The B-52s

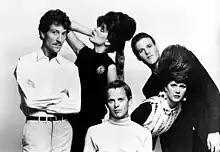
The B-52's in a 1980 publicity shot

In 1979, the B-52s signed contracts as they flew over to Compass Point Studios in Nassau, Bahamas, to record their debut studio album, with Island founder Chris Blackwell producing. The band was surprised by Blackwell's recording methods; he wanted to keep the sound as close as possible to its live sound, so he used almost no overdubs or additional effects.